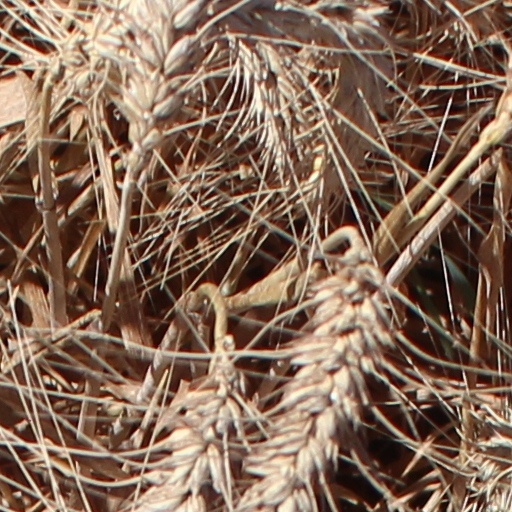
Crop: wheat